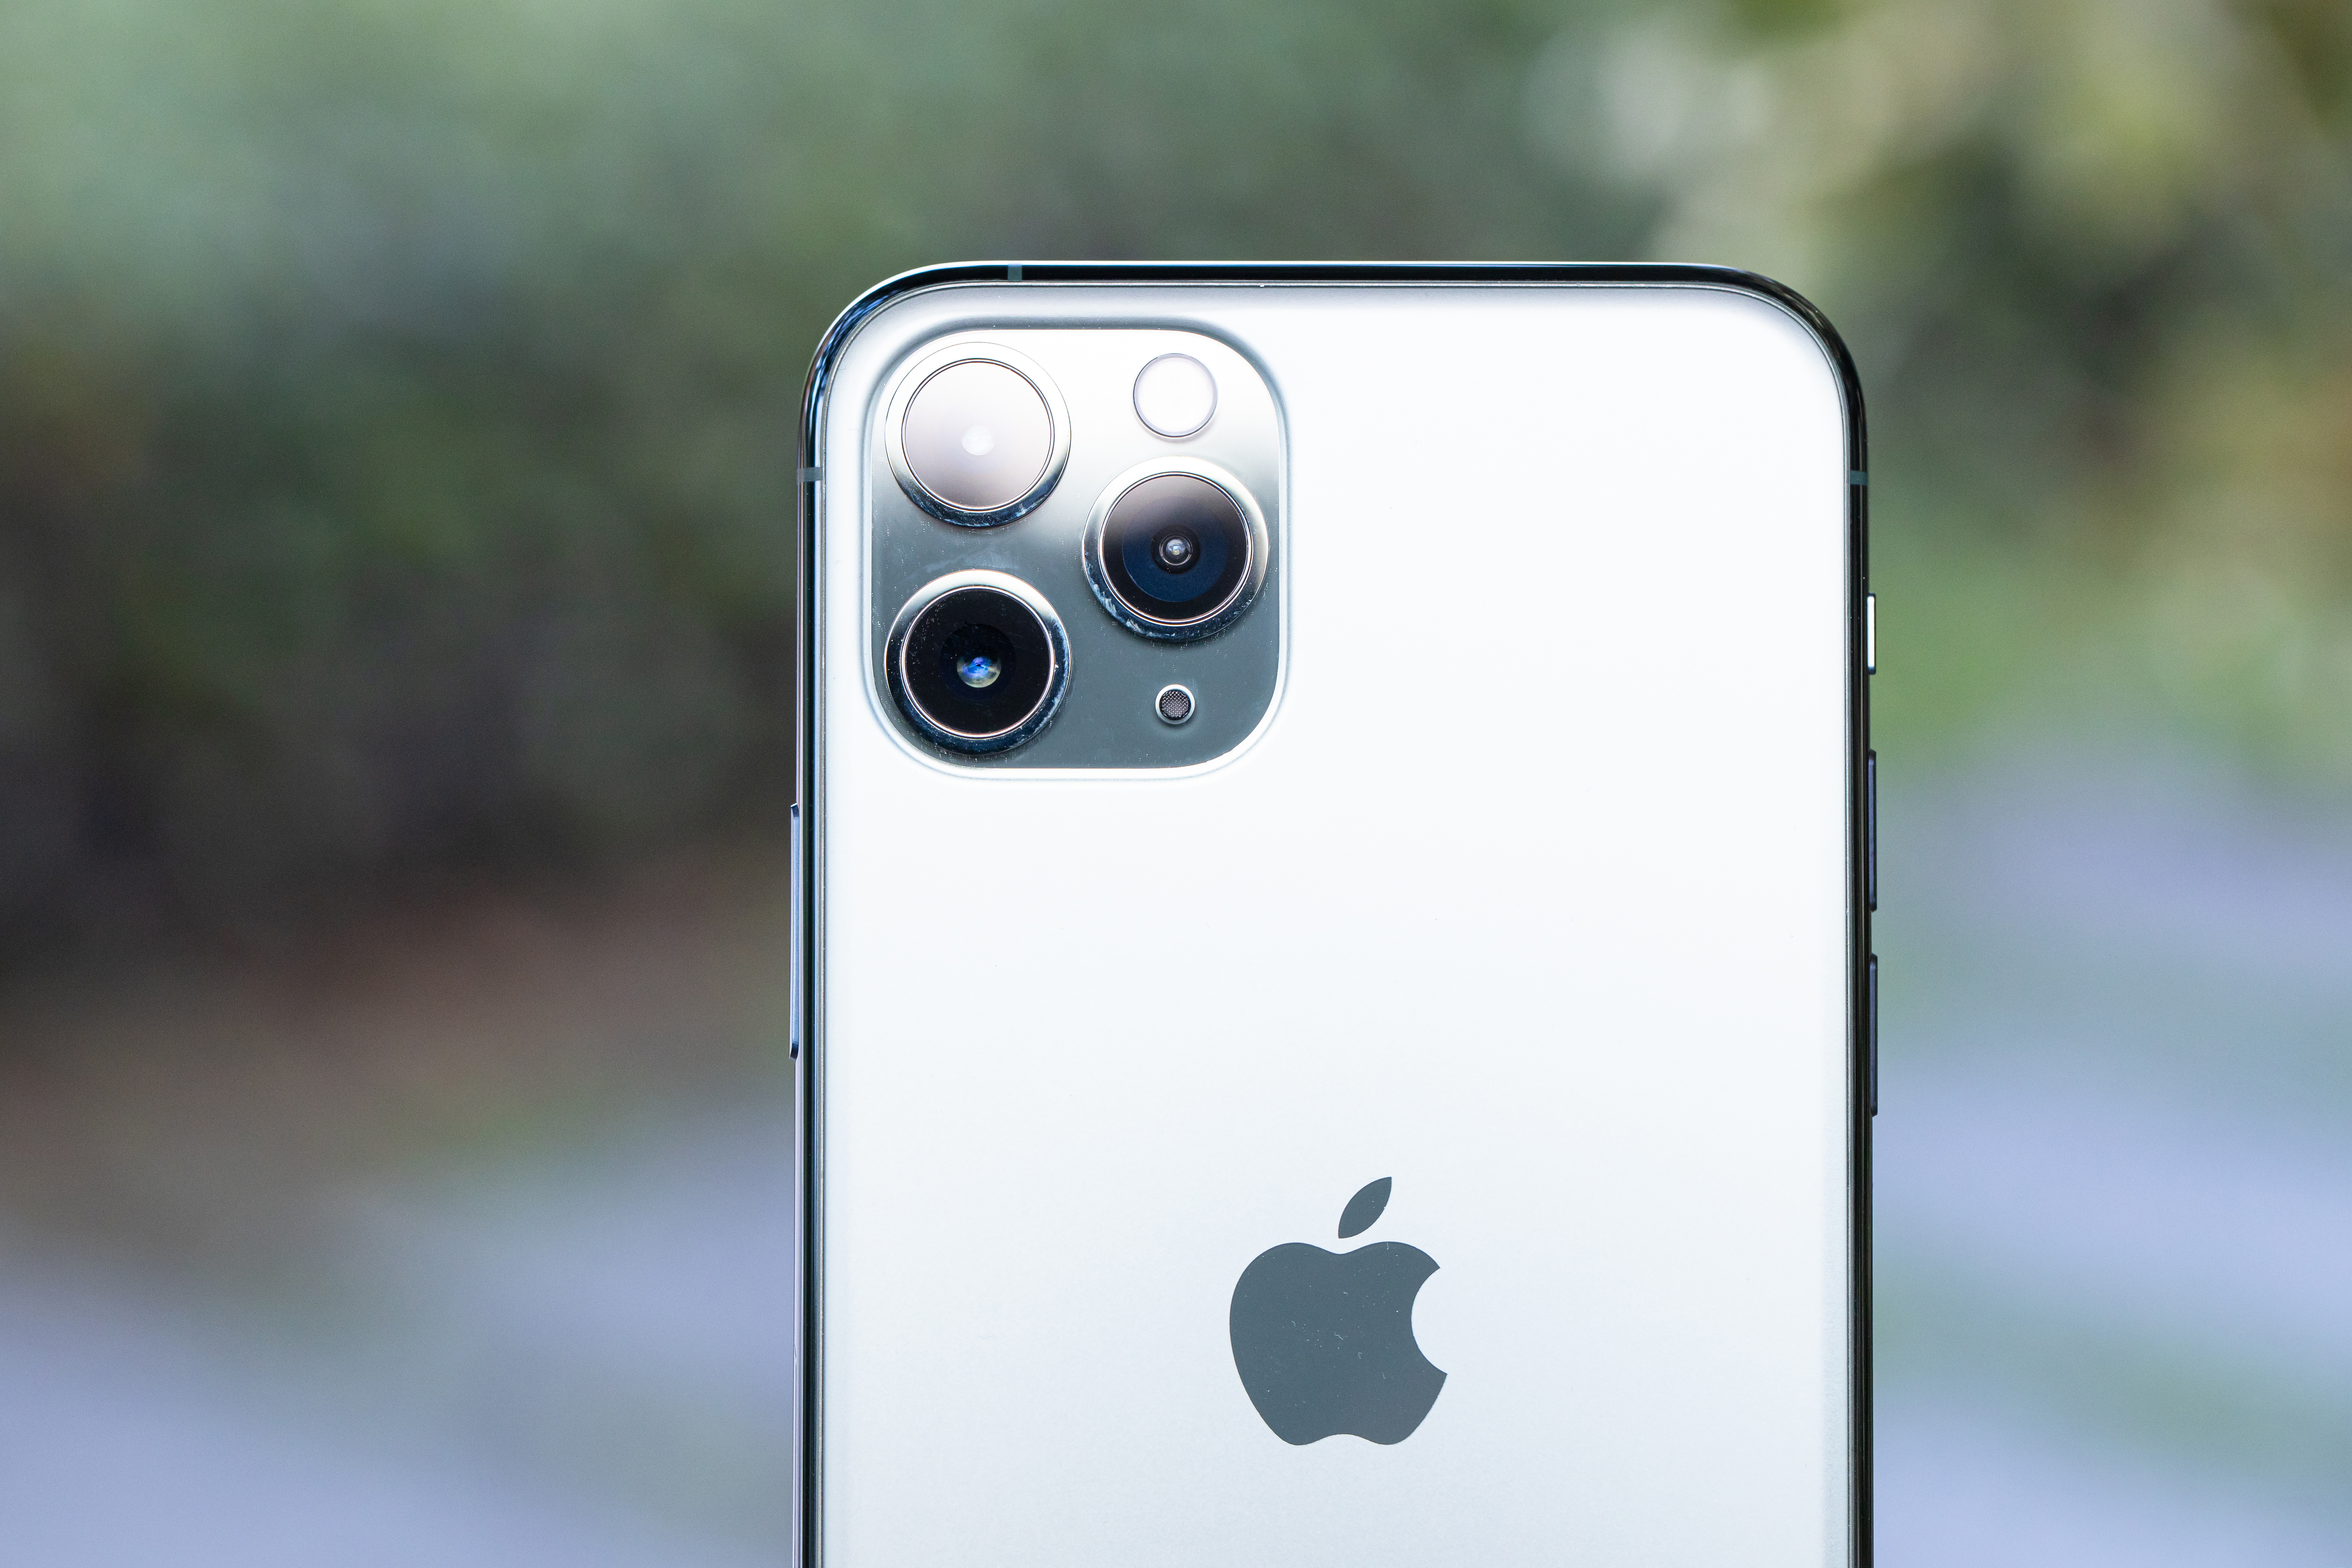
iPhone11, gadget, mobile phone, smartphone, technology, electronic device, portable communications device, Material property, mobile phone accessories, communication device, mobile phone case, electronics, plant, camera lens, cameras optics